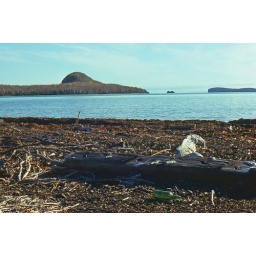
green bottle in wilderness..